Ageratina riparia

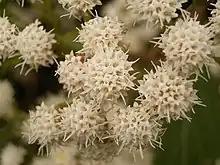
Flowers of "A. riparia" on La Palma, Canary Islands.

Mistflower is a low growing, sprawling perennial herb that may grow up to 1 meter in height in some climates. The species has a fibrous rootstock and its stems are often woody and covered in purple hairs. The stems may produce additional roots if they contact the ground.